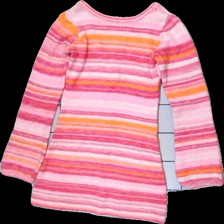
View: front
Type: Dress
Category: Ladies
Brand: Not in the list
Brand text on label: NLY trend
Colors: Orange, Pink, White
Material: 88% Acryl 12% Cont?
Pattern: Striped
Cut: Tight
Season: All
Price range: 50-100
Recommended usage: Reuse
Description: tight colorful dress